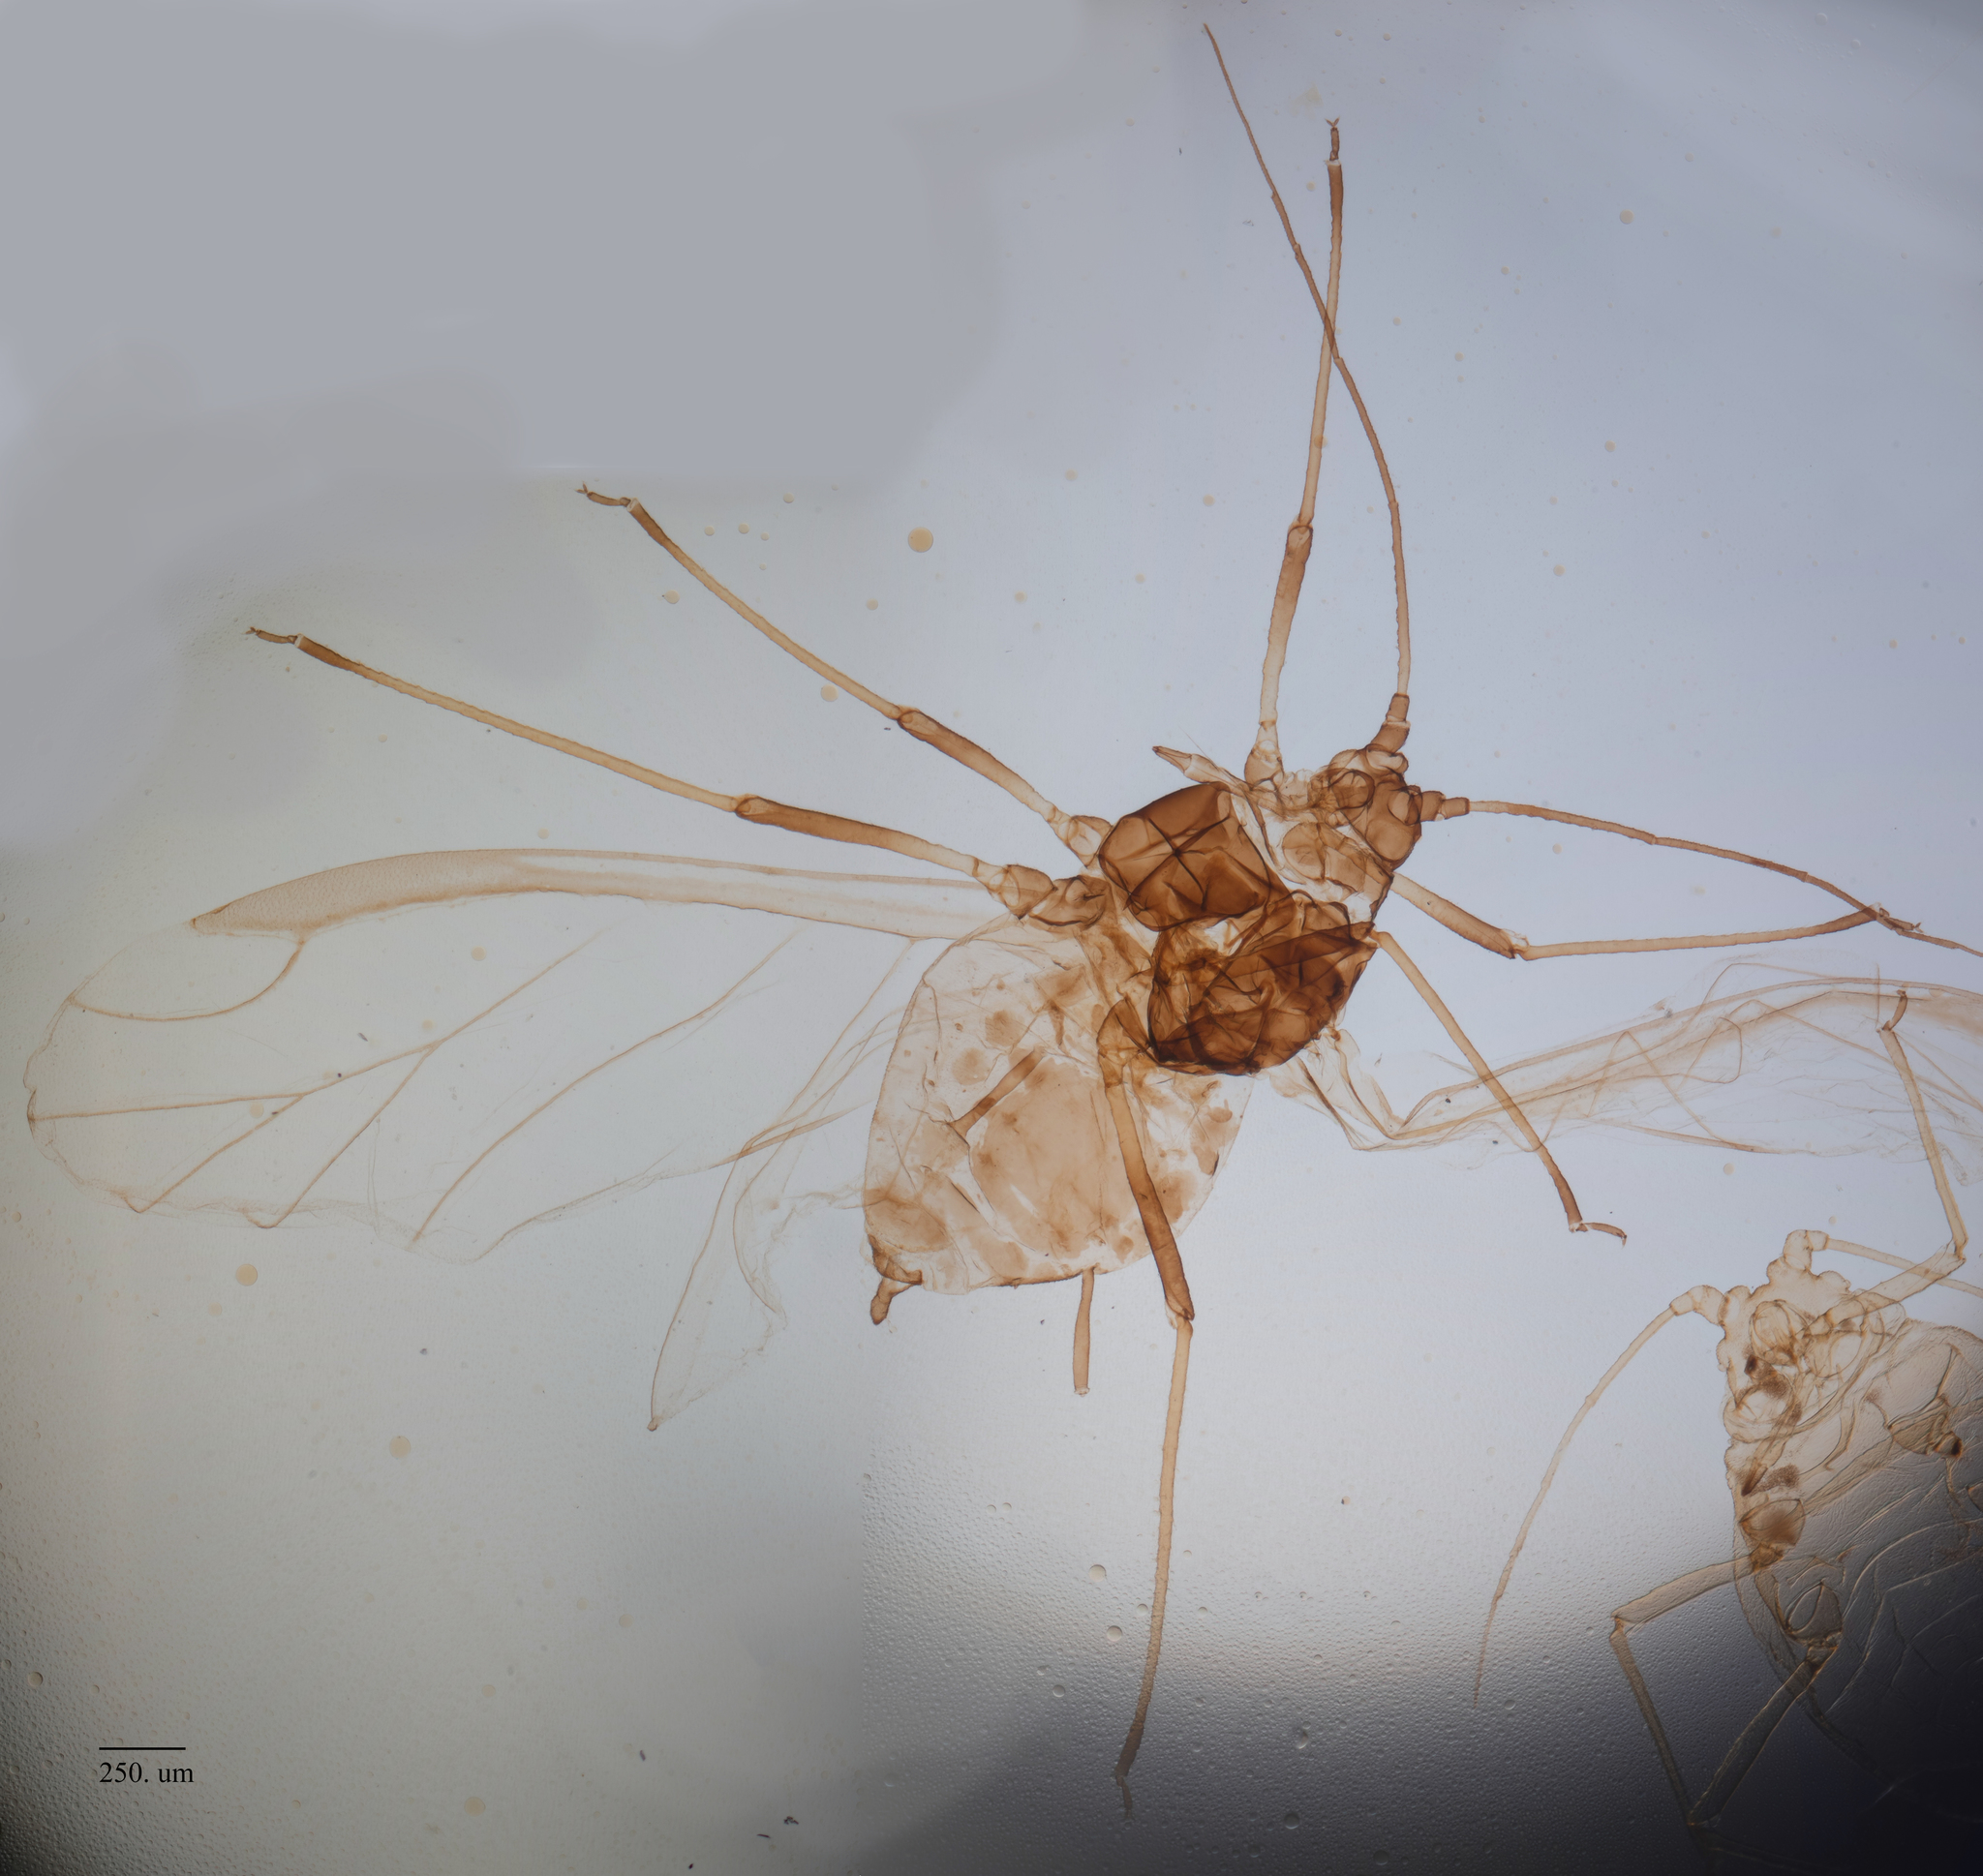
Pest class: green_peach_aphid